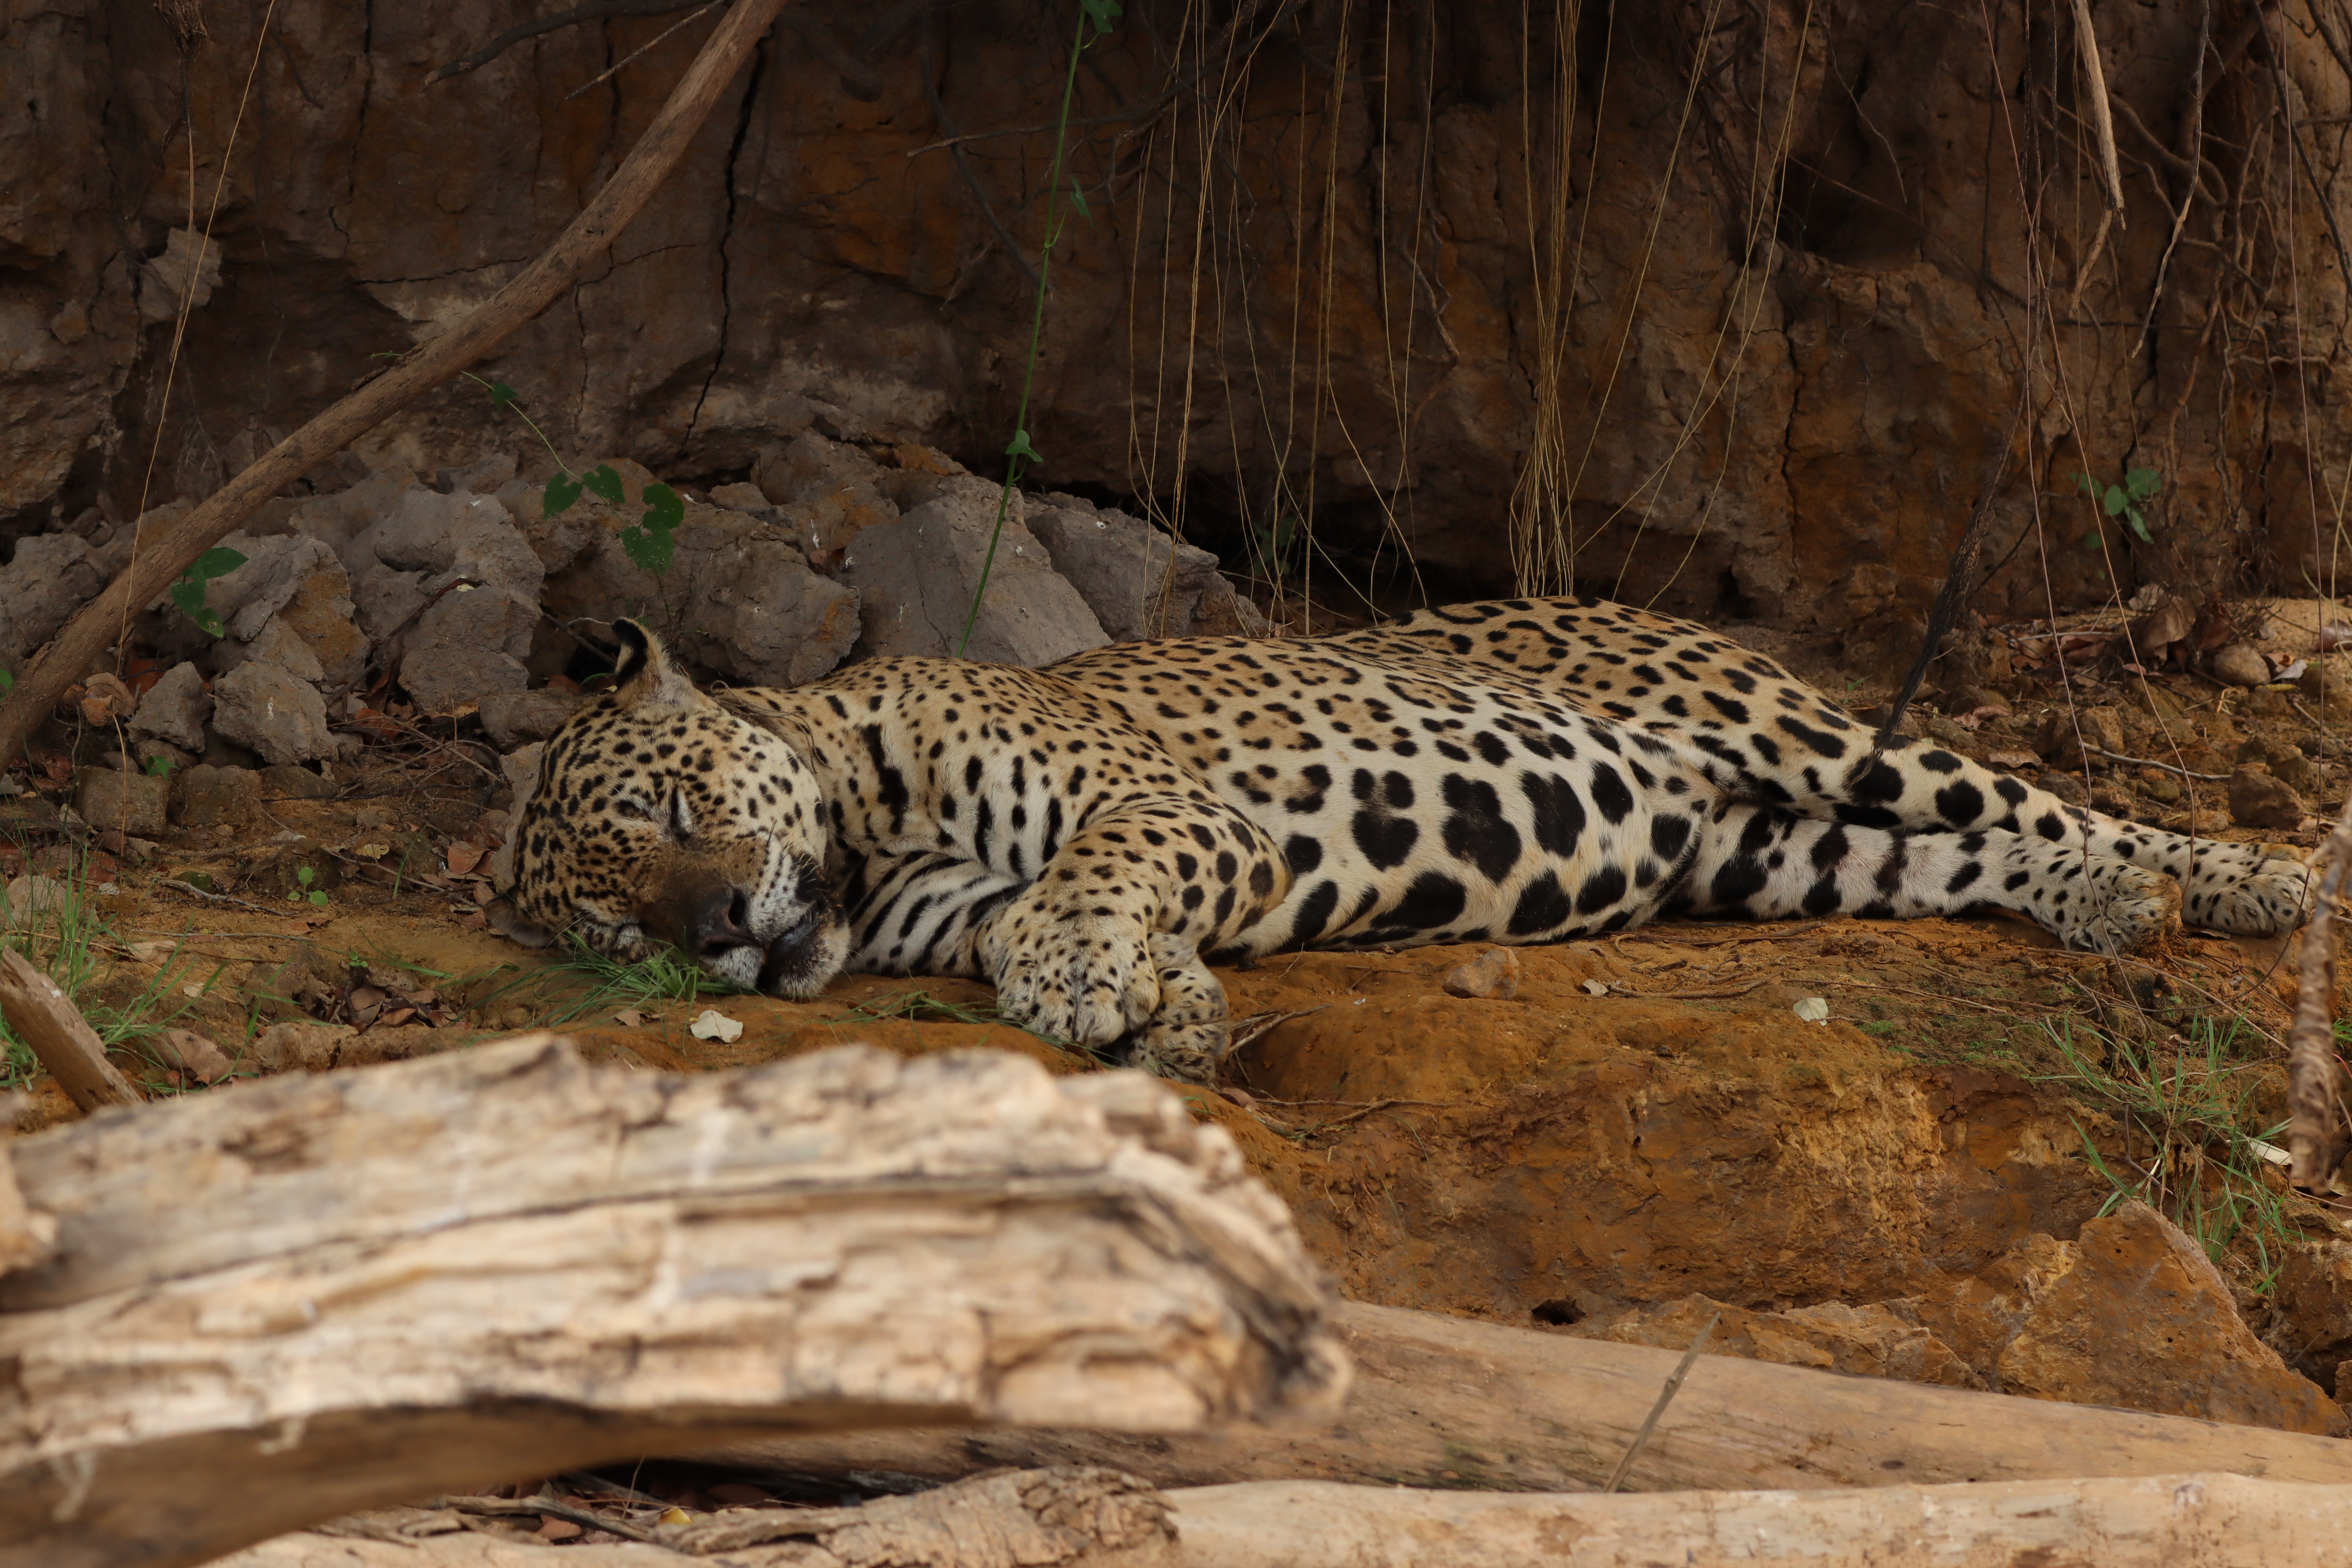
Jaguar: Ousado